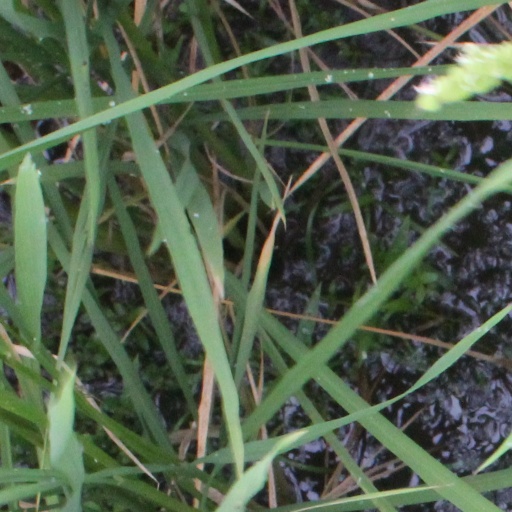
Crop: rice